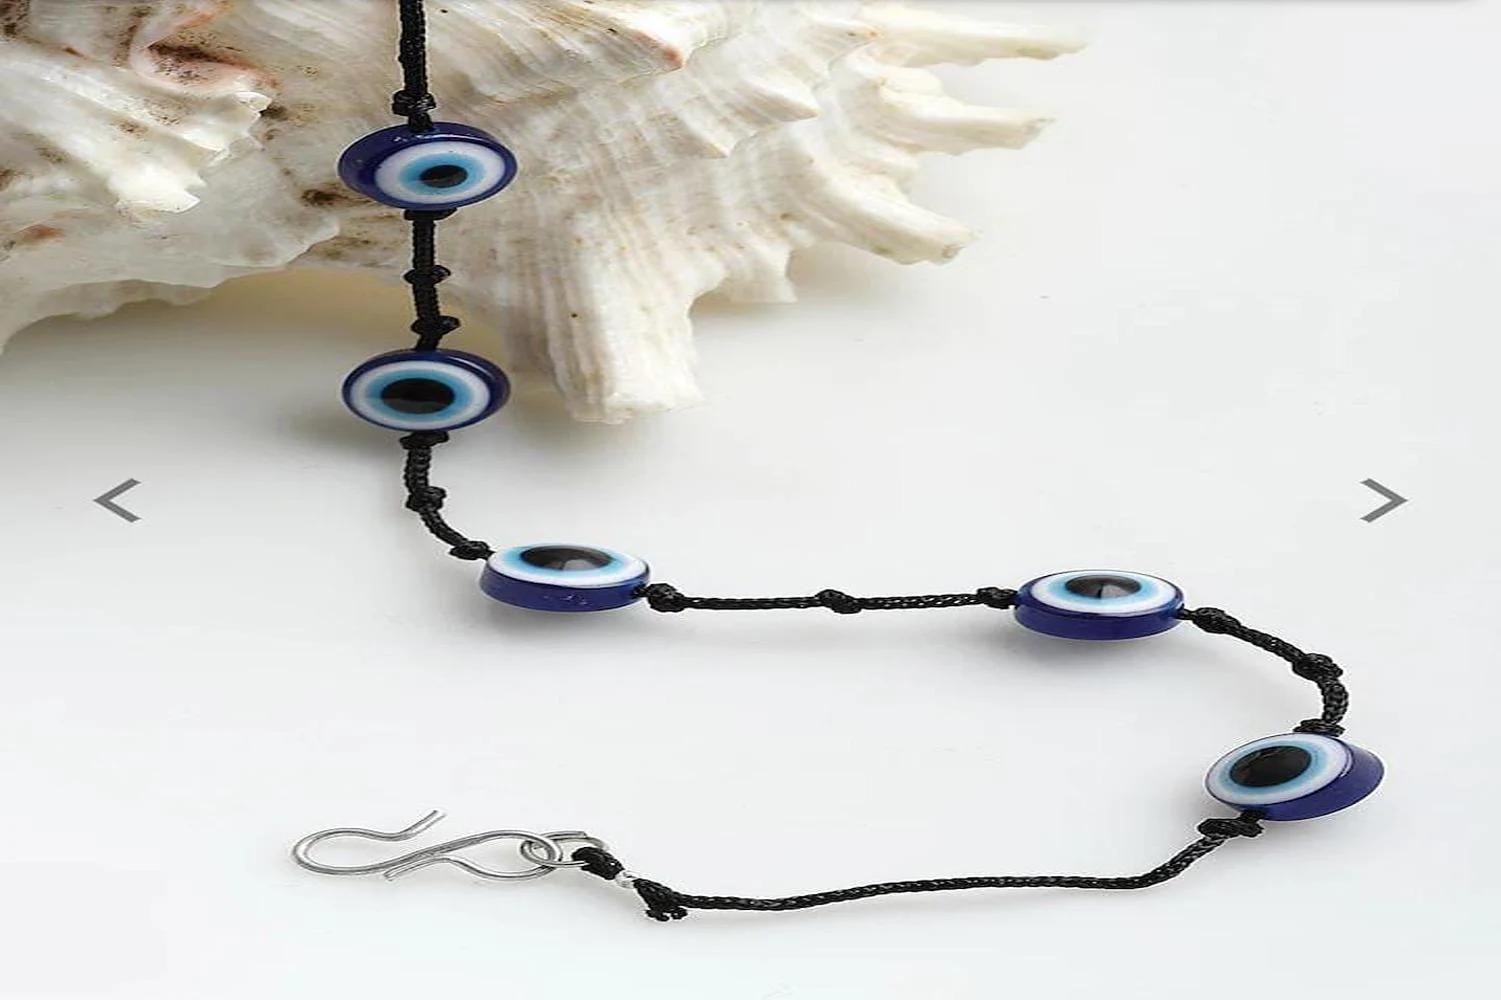
Mewow Trends String of Protection Adjustable Thread Anklet
Type: Anklets
Brand: MEWOW TRENDS
Price: Rs. 169
 Elevate your look with Mewow Trends' stunning anklets. Made with the highest quality materials, our anklets are designed to last and are perfect for any occasion. Whether you're dressing up for a night out, or just want to add a splash of color to your everyday look, our anklets have got you covered.